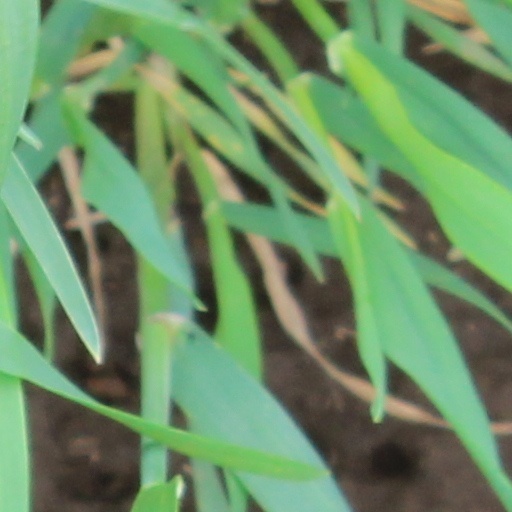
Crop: wheat